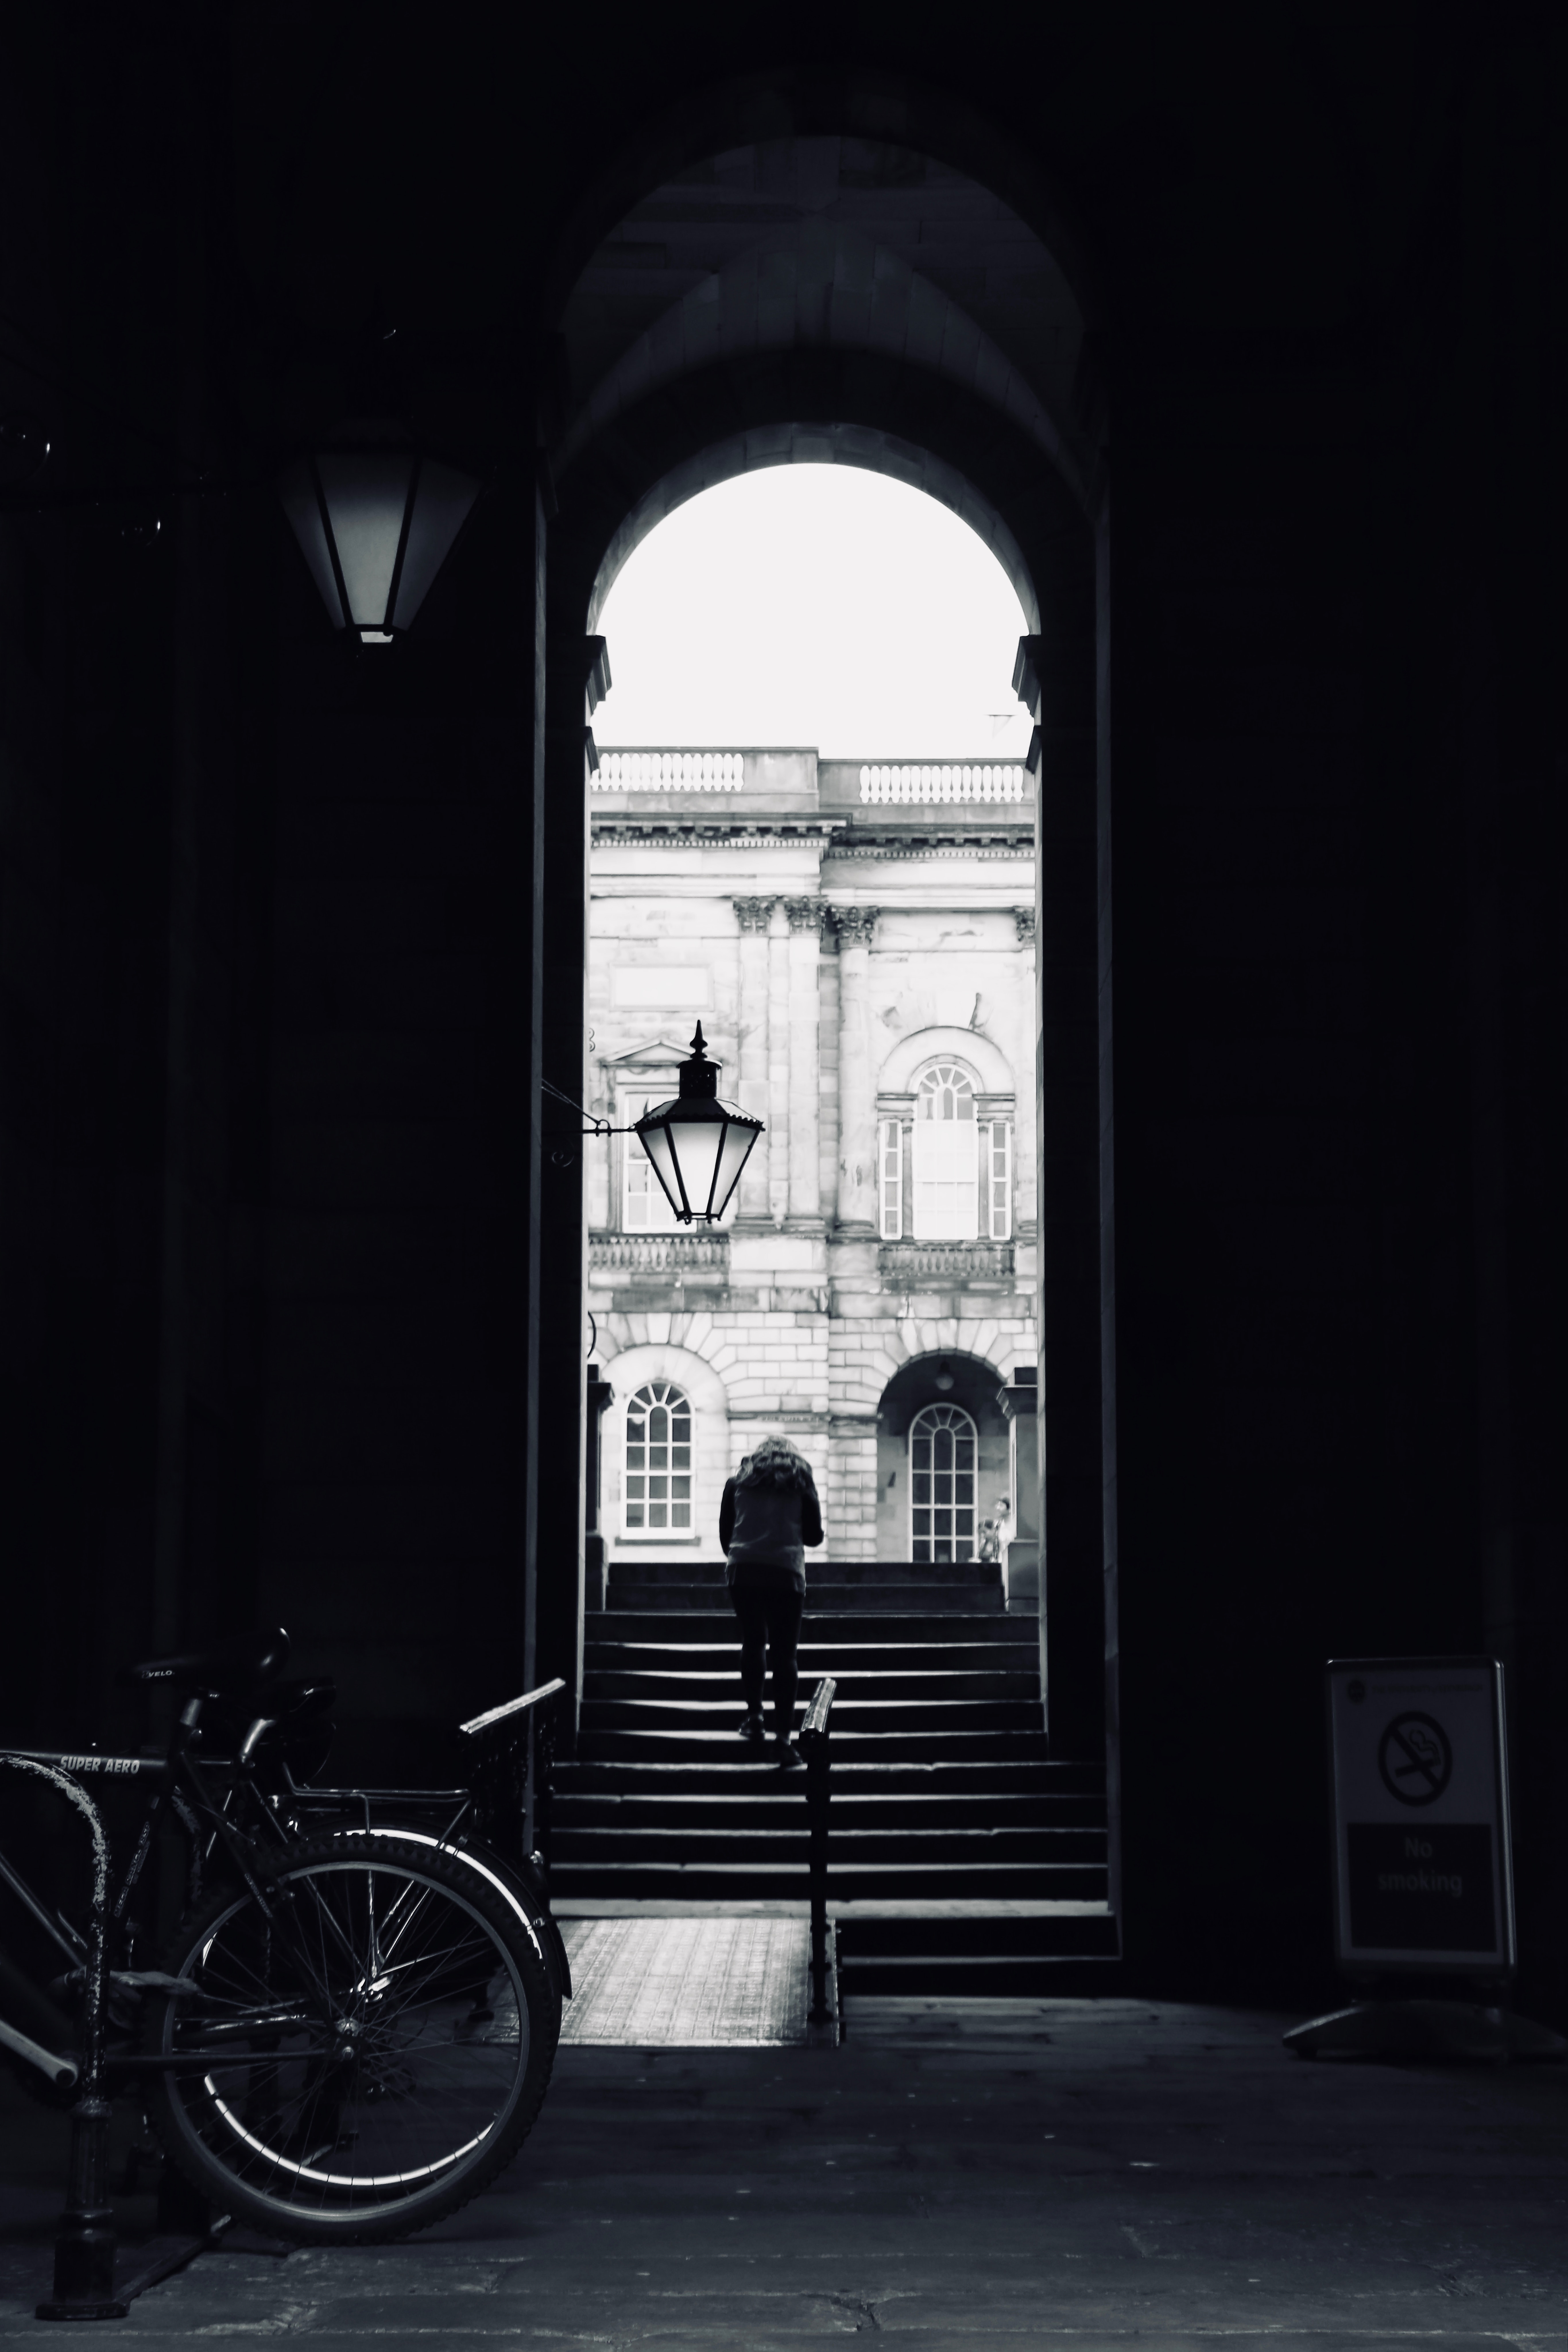
white, black, architecture, black and white, arch, monochrome, light, bicycle, building, photography, monochrome photography, tree, window, vehicle, street, city, Tints and shades, darkness, door, house, style, facade, shadow